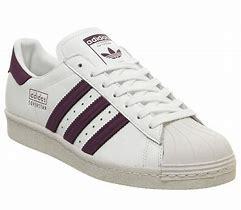
Brand: Adidas
Model: Superstar 80S